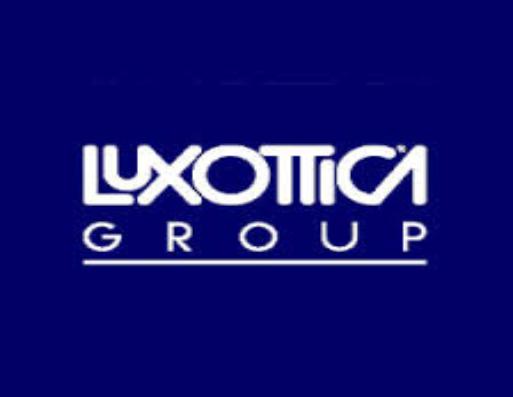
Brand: luxottica
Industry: Necessities